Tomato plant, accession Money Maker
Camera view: bottom (45 deg); turntable rotation: 180 degrees
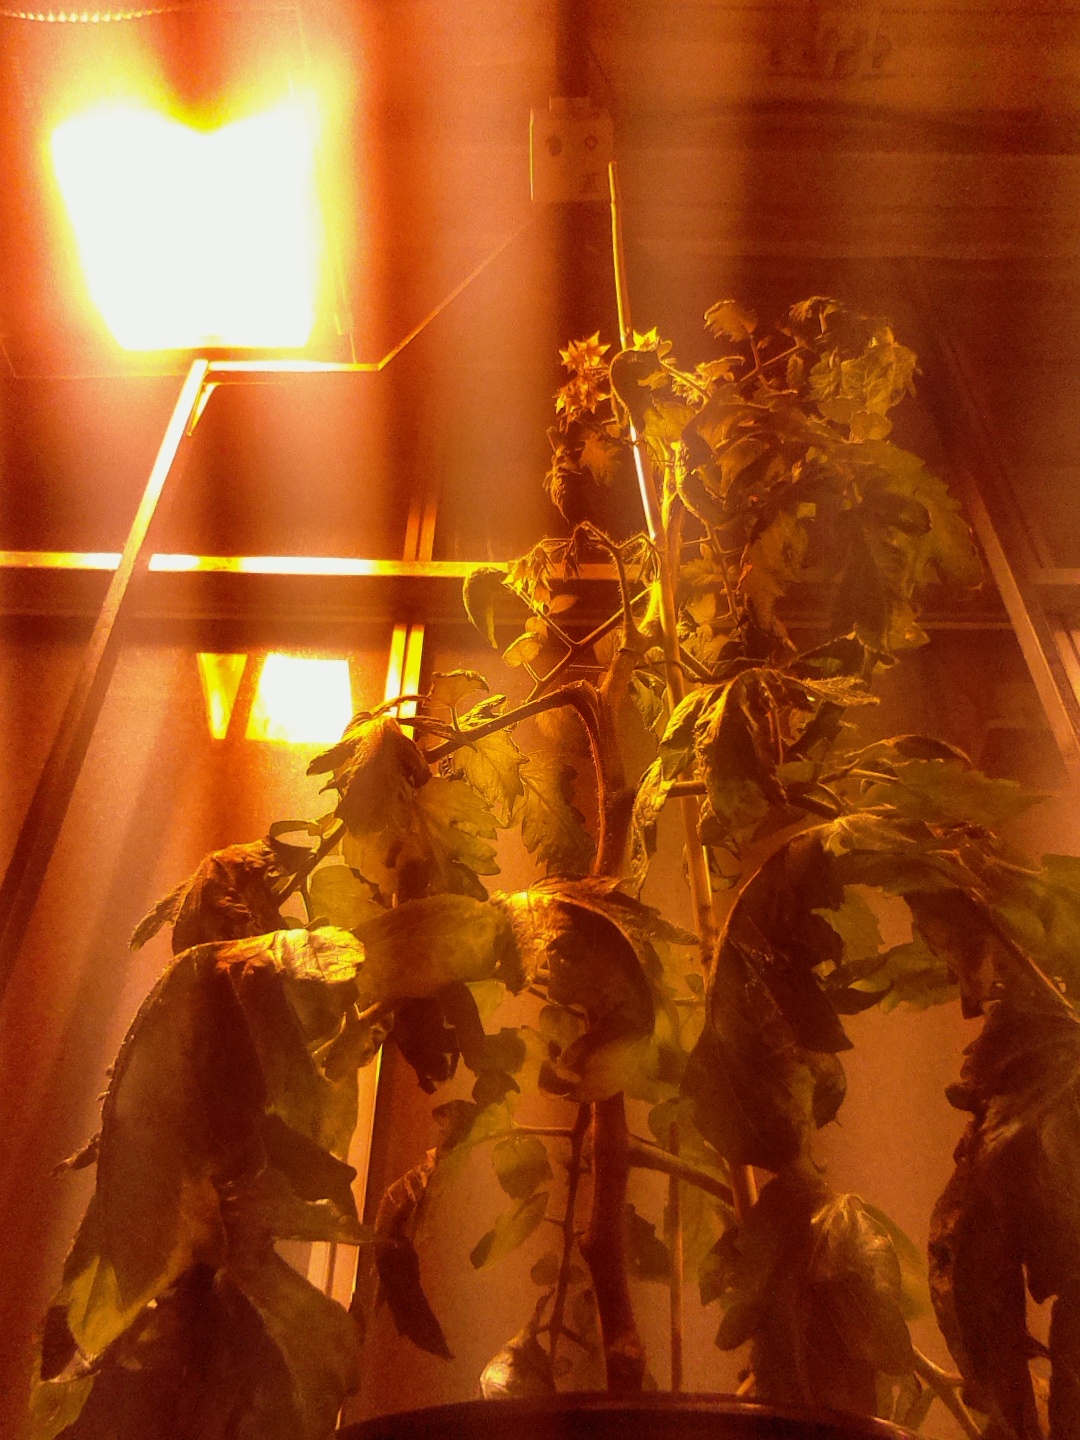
BBCH growth stage 69: End of flowering, 90%-100% of flowers open, more petals falling